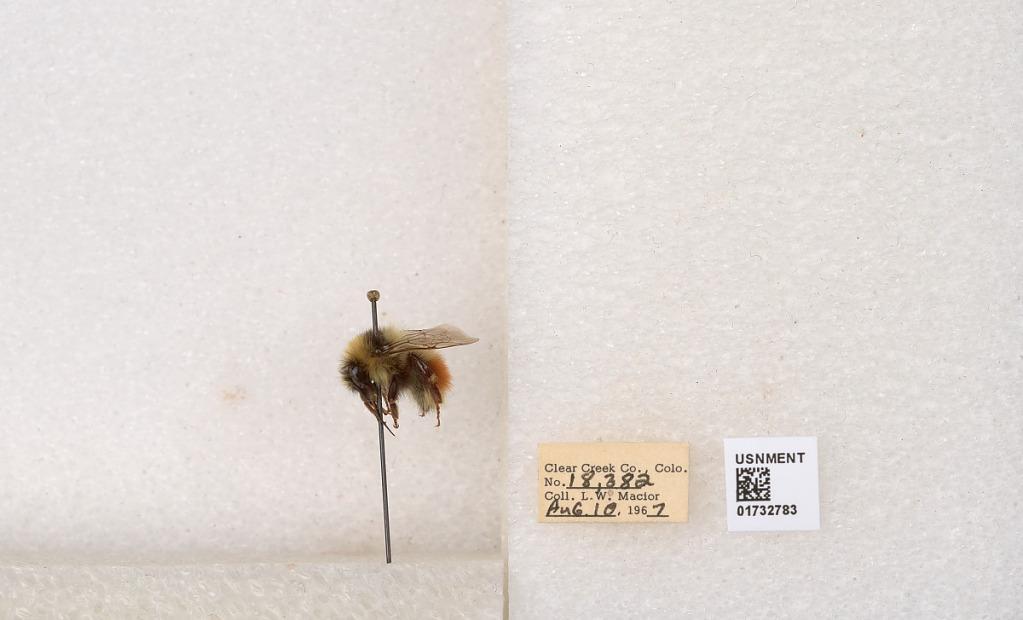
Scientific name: Bombus (Pyrobombus) sylvicola Kirby
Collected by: L. Macior
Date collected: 1967-8-10
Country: United States
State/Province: Colorado
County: Clear Creek
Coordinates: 39.6891, -105.644